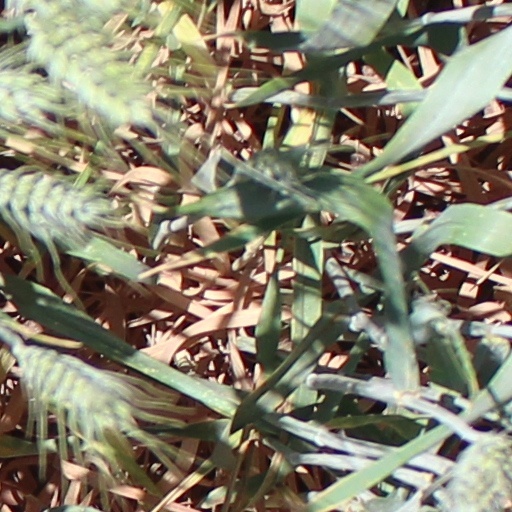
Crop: wheat